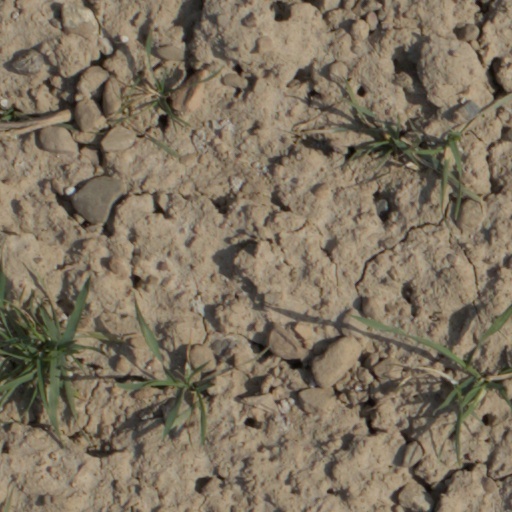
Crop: wheat